UK Islamic Mission

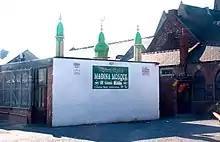
Madina Mosque / UK Islamic Mission, Barlow Road, Levenshulme, Manchester, England

UK Islamic Mission (UKIM) is a registered charity and Islamic organization based in the United Kingdom. It was established in 1963 to organise a network of study circles and mosques. The members of the Jamaat-e-Islami movement are said to be active in the organisation.